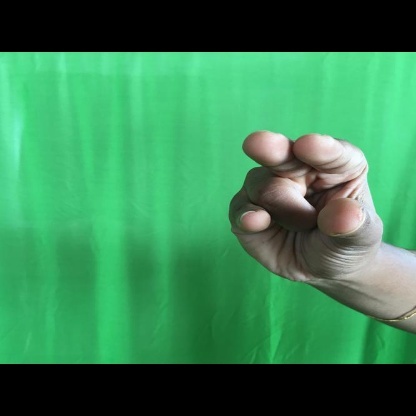
Mudra: Kangulam